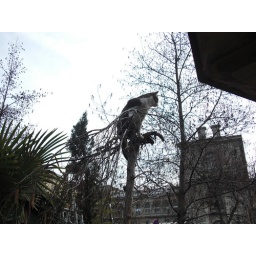
cat in a tree